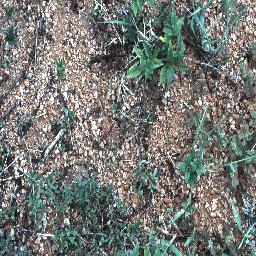
Label: negative